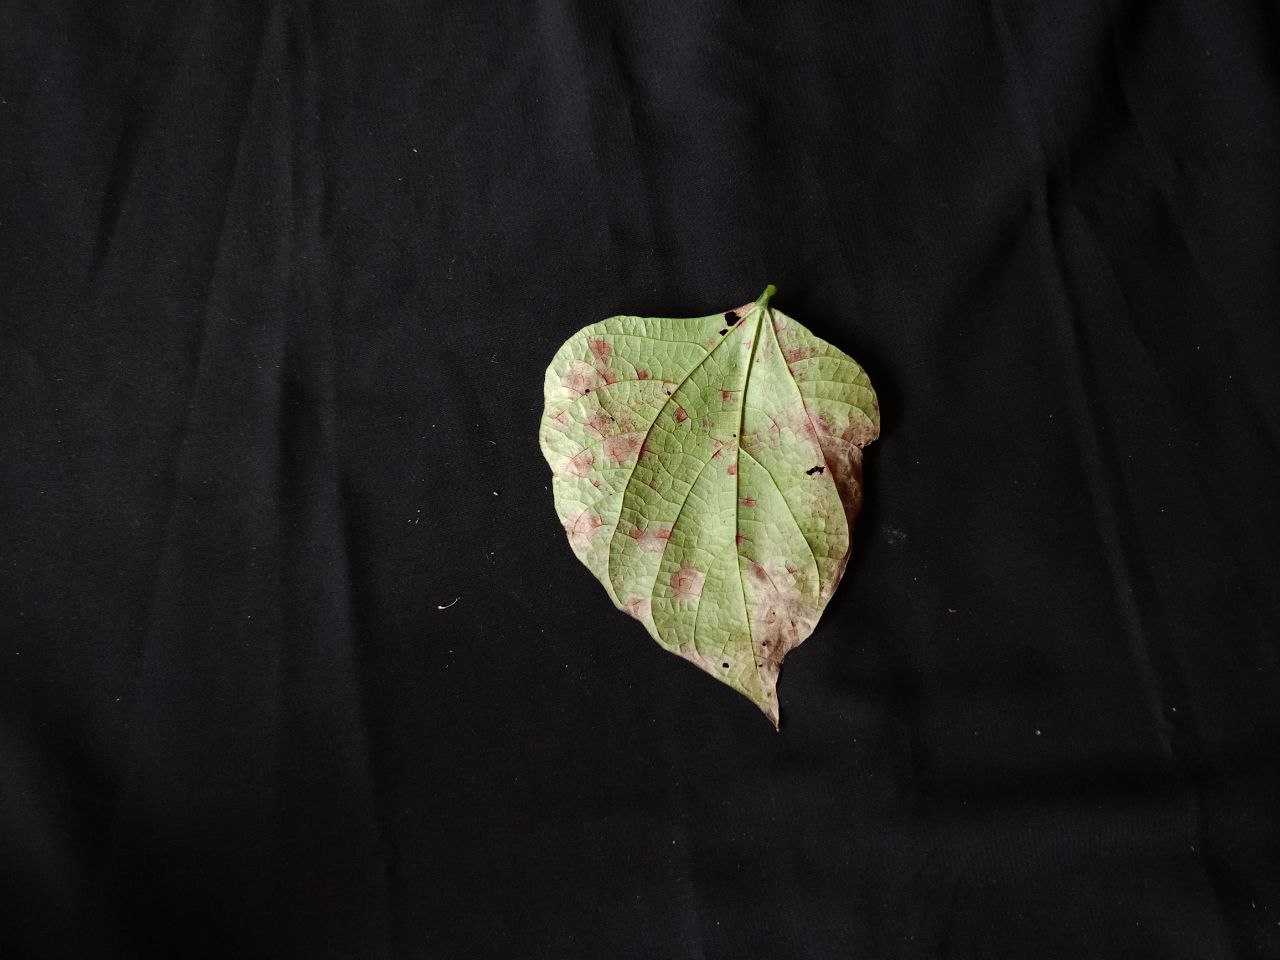
Crop: bean
Leaf condition: Blight